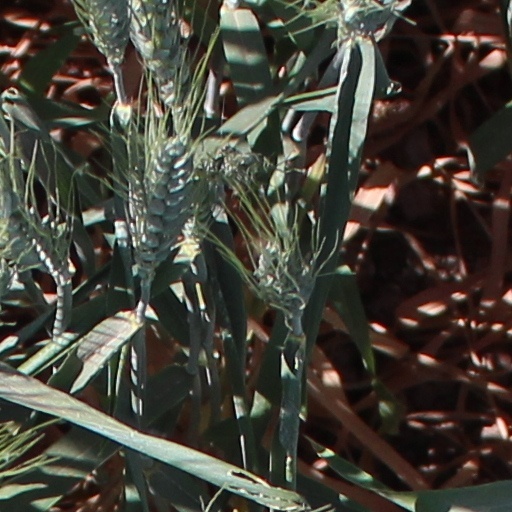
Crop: wheat